Sparkasse Leipzig

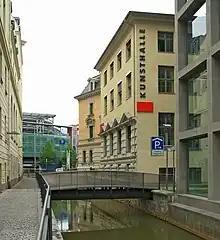
Kunsthalle der Sparkasse Leipzig, 2011

The Kunsthalle is located at one of the oldest savings bank locations in Leipzig. Acquired in 1914 by the Sparkasse, the building was its main location until the Second World War and its expropriation in 1950. Since 1994, it is again in possession of the Sparkasse, and it has been extensively renovated. The Kunsthalle has 352 m of exhibition space in the annex from 1924, right on the banks of the splices mill race and shows works from the collection of the Sparkasse Leipzig. With around 3000 exhibits of 150 artists who live and work in and around Leipzig, it holds the largest collection of "Leipzig School".